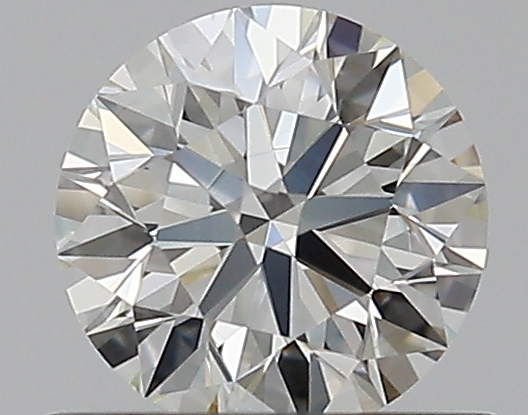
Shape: round
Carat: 0.53
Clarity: VVS2
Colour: I
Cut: EX
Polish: EX
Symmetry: EX
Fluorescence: N
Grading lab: GIA
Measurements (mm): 5.15 x 5.17 x 3.23